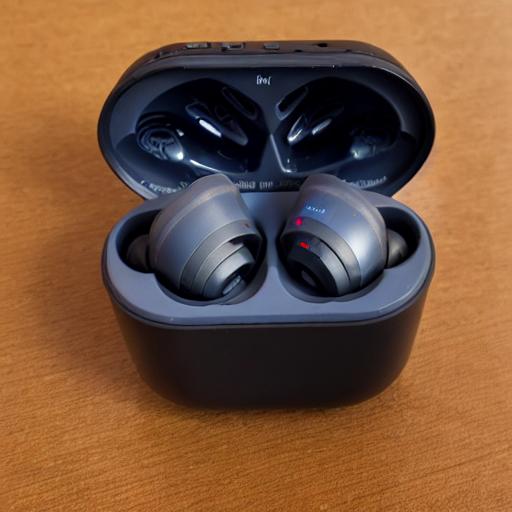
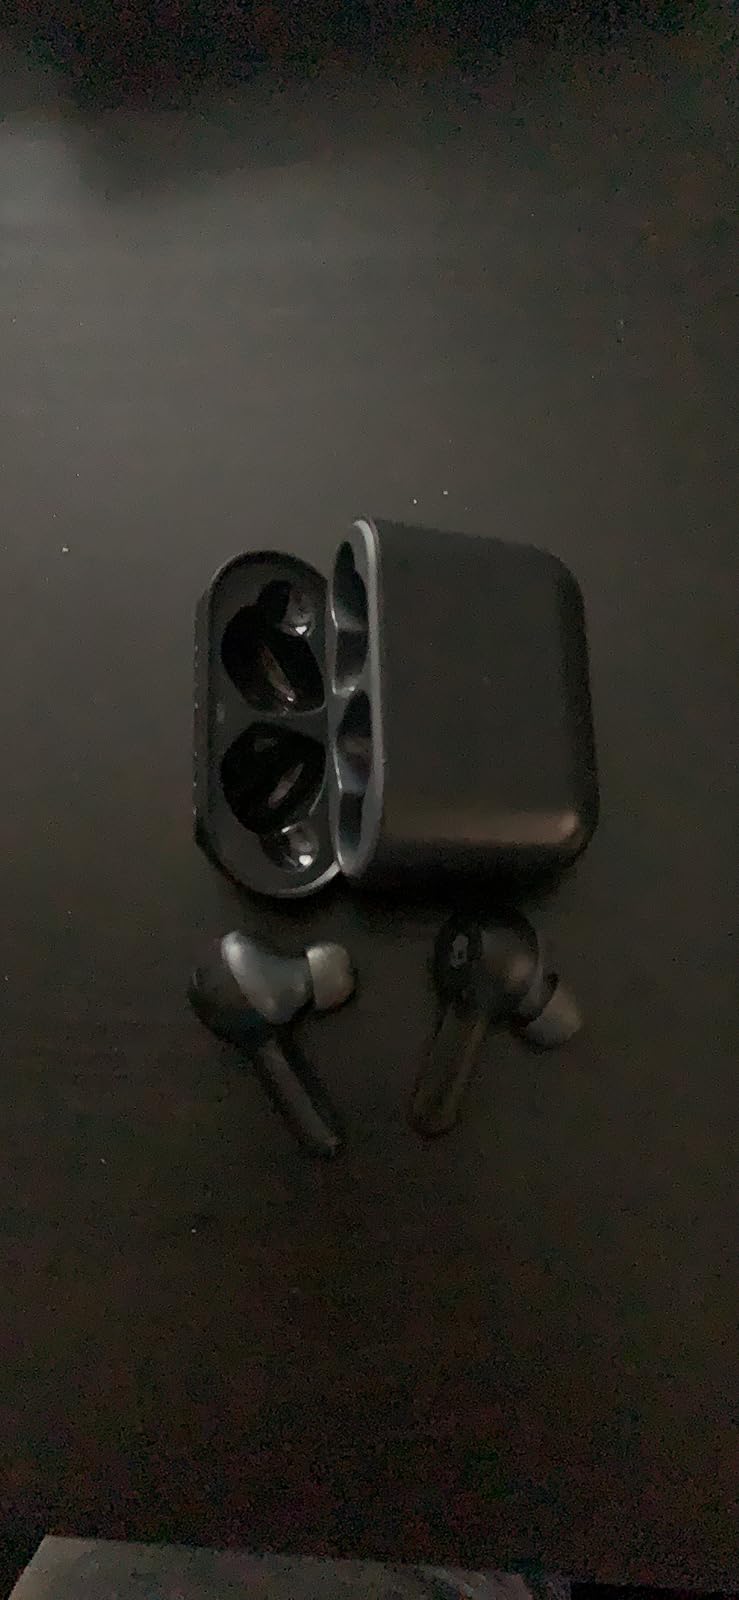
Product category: earbuds
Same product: no